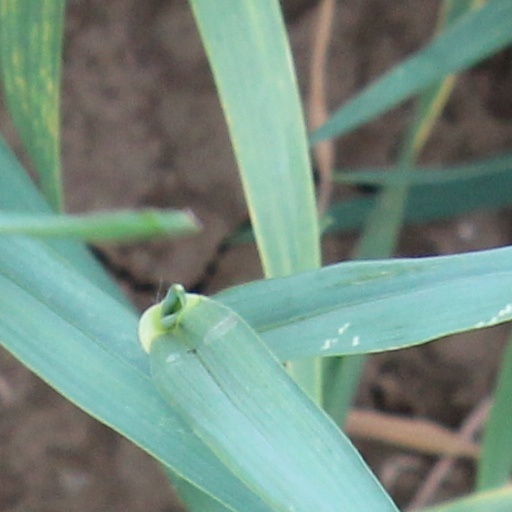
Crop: wheat